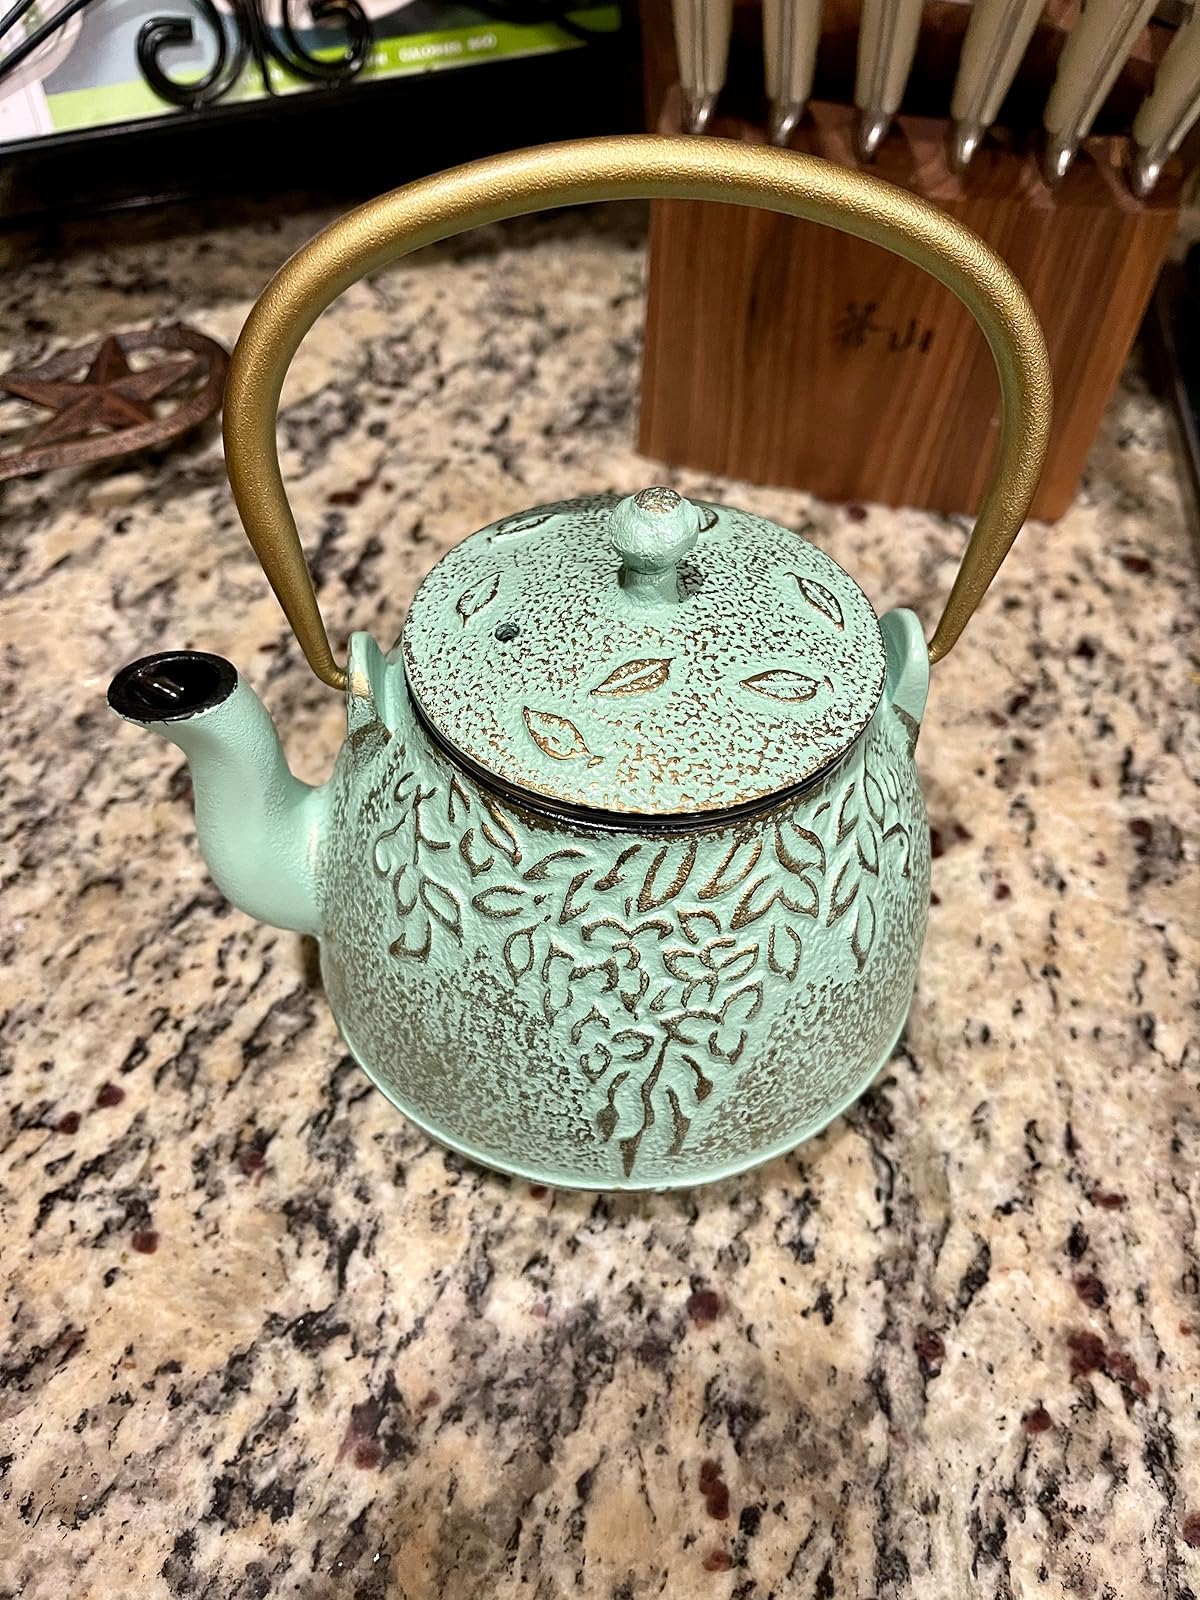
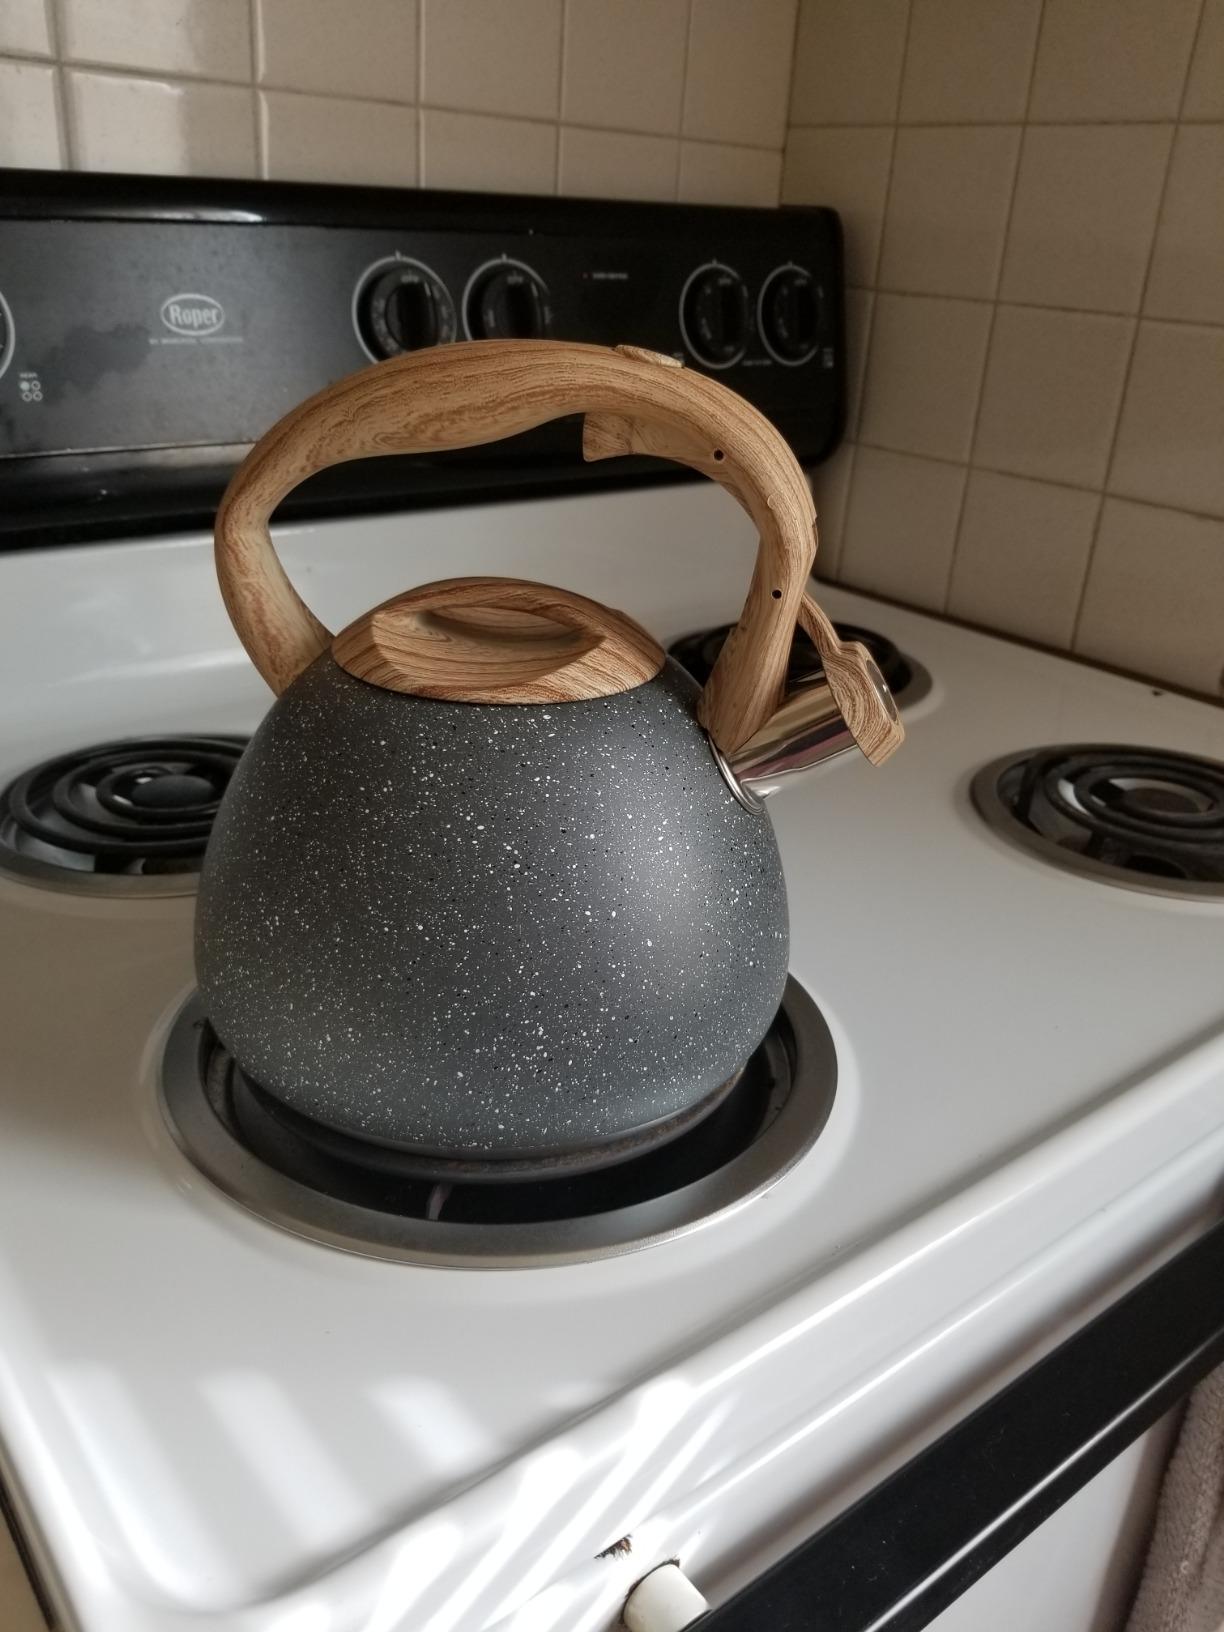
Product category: items_kettle
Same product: no